Spanish Testament

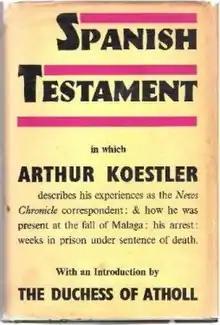
First edition (publ. Gollancz)

Spanish Testament is a 1937 book by Arthur Koestler, describing his experiences during the Spanish Civil War. Part II of the book was subsequently published on its own, with minor modifications, under the title "Dialogue with Death" (see below). Koestler made three trips to Spain during the civil war; the third time he was captured, sentenced to death and imprisoned by the Nationalist forces of General Franco. Koestler was working as an espionage agent on behalf of the Comintern and as an agent of the Second Spanish Republic's official news agency, using for cover accreditation to the British daily "News Chronicle".